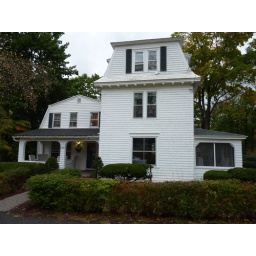
This is a pleasant B&amp;amp;B in Williamstown, MA, and is home to two cats as well as the proprietors.